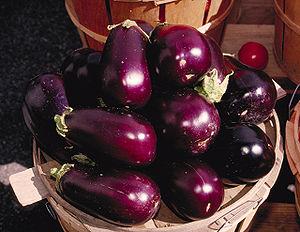
Avec environ 1400 espèces, le genre Solanum est le plus riche en espèces de la famille des Solanaceae et l'un des plus grands des angiospermes.
Le violet est un champ chromatique qui désigne des couleurs situées sur le cercle chromatique entre les pourpres et les bleus.
L’aubergine est une espèce de plantes dicotylédones de la famille des Solanaceae, originaire d'Asie.